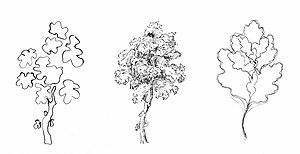
Emmanuel Fournier, Livre ""Sur la lecture"", chapitre I, éditions Corduriès, 1989, 2007"
Emmanuel Fournier est un philosophe et dessinateur français, né le 31 mars 1959 à Albi.